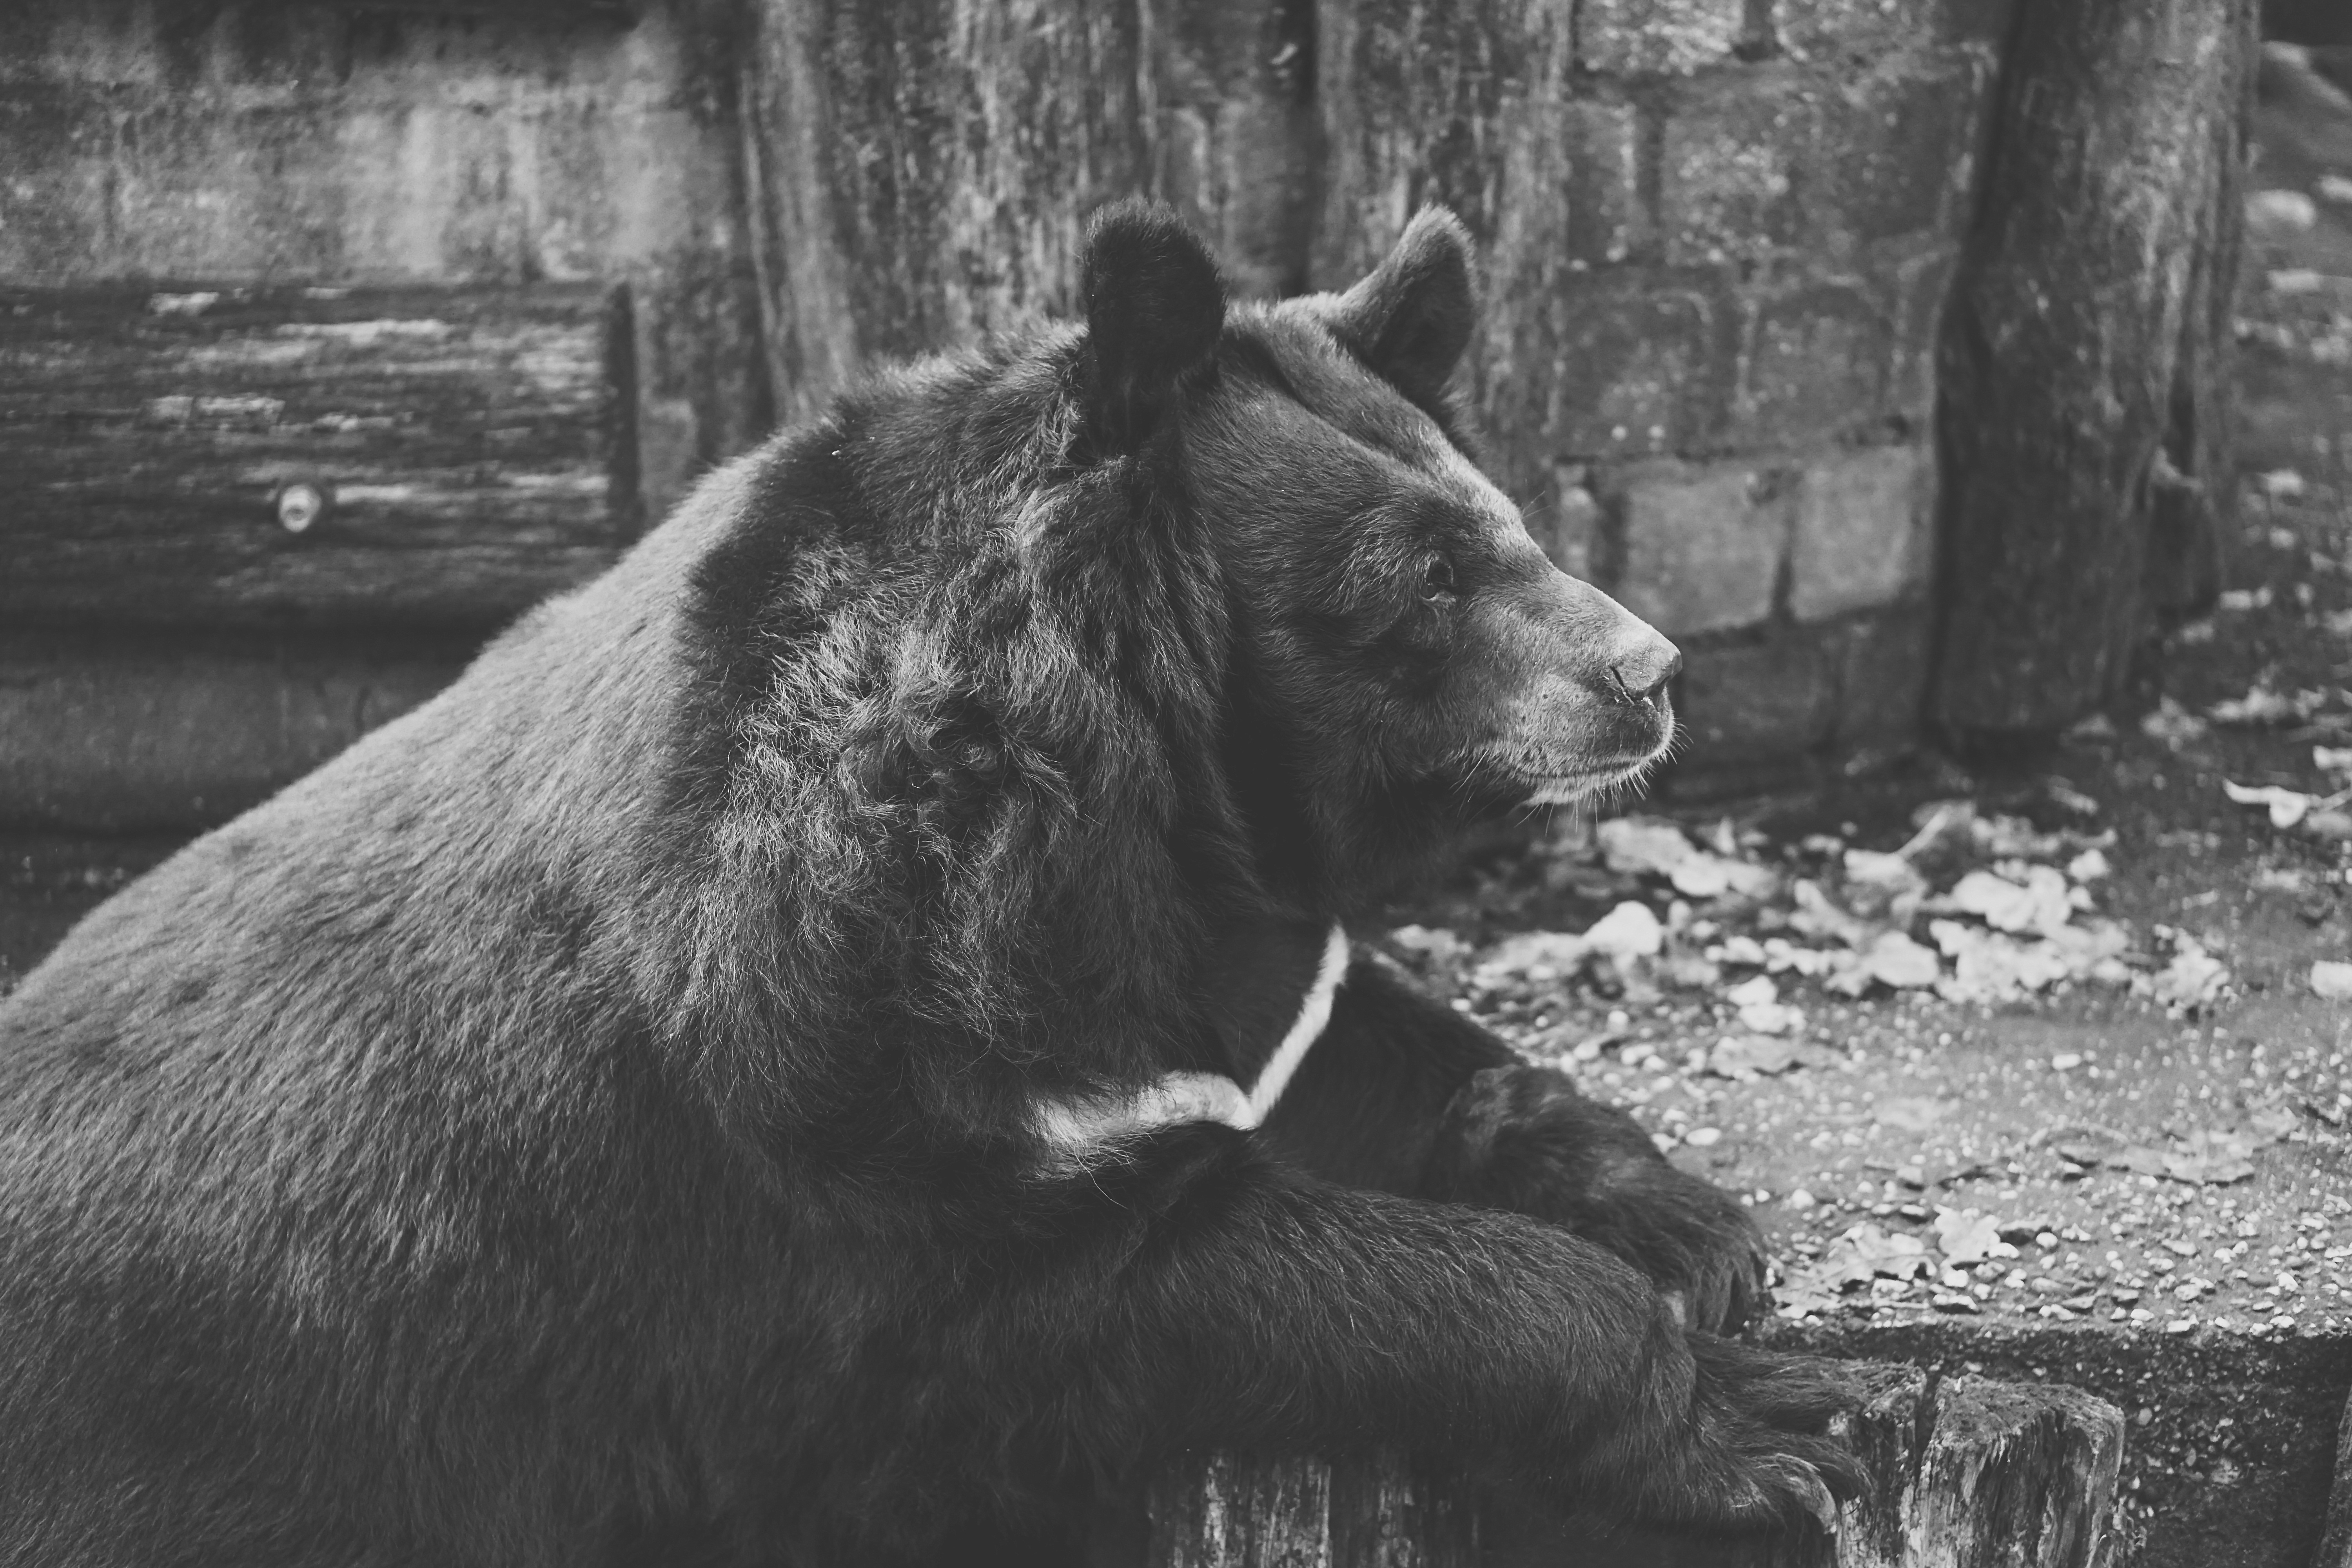
fence, black and white, animal, alone, bear, wildlife, thinking, zoo, sadness, fencing, mammal, black, monochrome, lonely, fauna, brown bear, wild animal, sad, captivity, eye, creature, caught, animal world, wildlife photography, powerful, imprisoned, animal recording, monochrome photography, locked up